Kapo (1960 film)

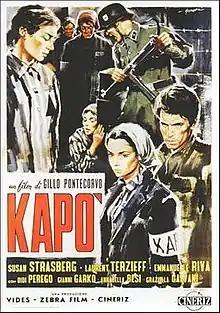
Italian film poster

Kapò is a 1960 historical war drama film directed and co-written by Gillo Pontecorvo. It was one of the first narrative films to deal explicitly with the subject of the Holocaust, with graphic depictions of Nazi concentration camps which made it controversial at the time. A co-production of Italian, French, and Yugoslavian companies, the film stars American actress Susan Strasberg, along with Laurent Terzieff, Emmanuelle Riva, Didi Perego and Gianni Garko. The title refers to a prisoner functionary in the Nazi concentration camps.